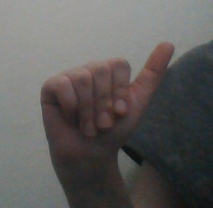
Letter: dhad